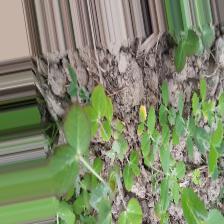
Label: Normal